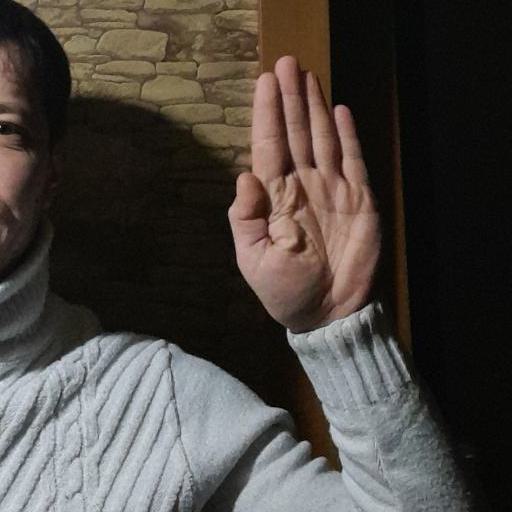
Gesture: stop